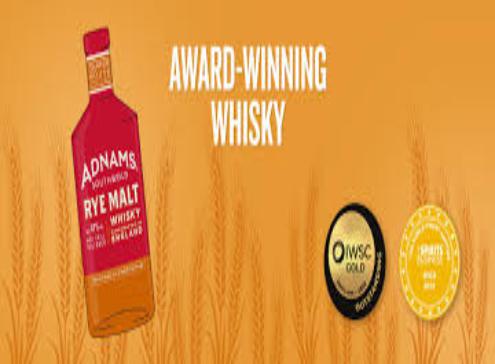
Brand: Adnams
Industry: Food